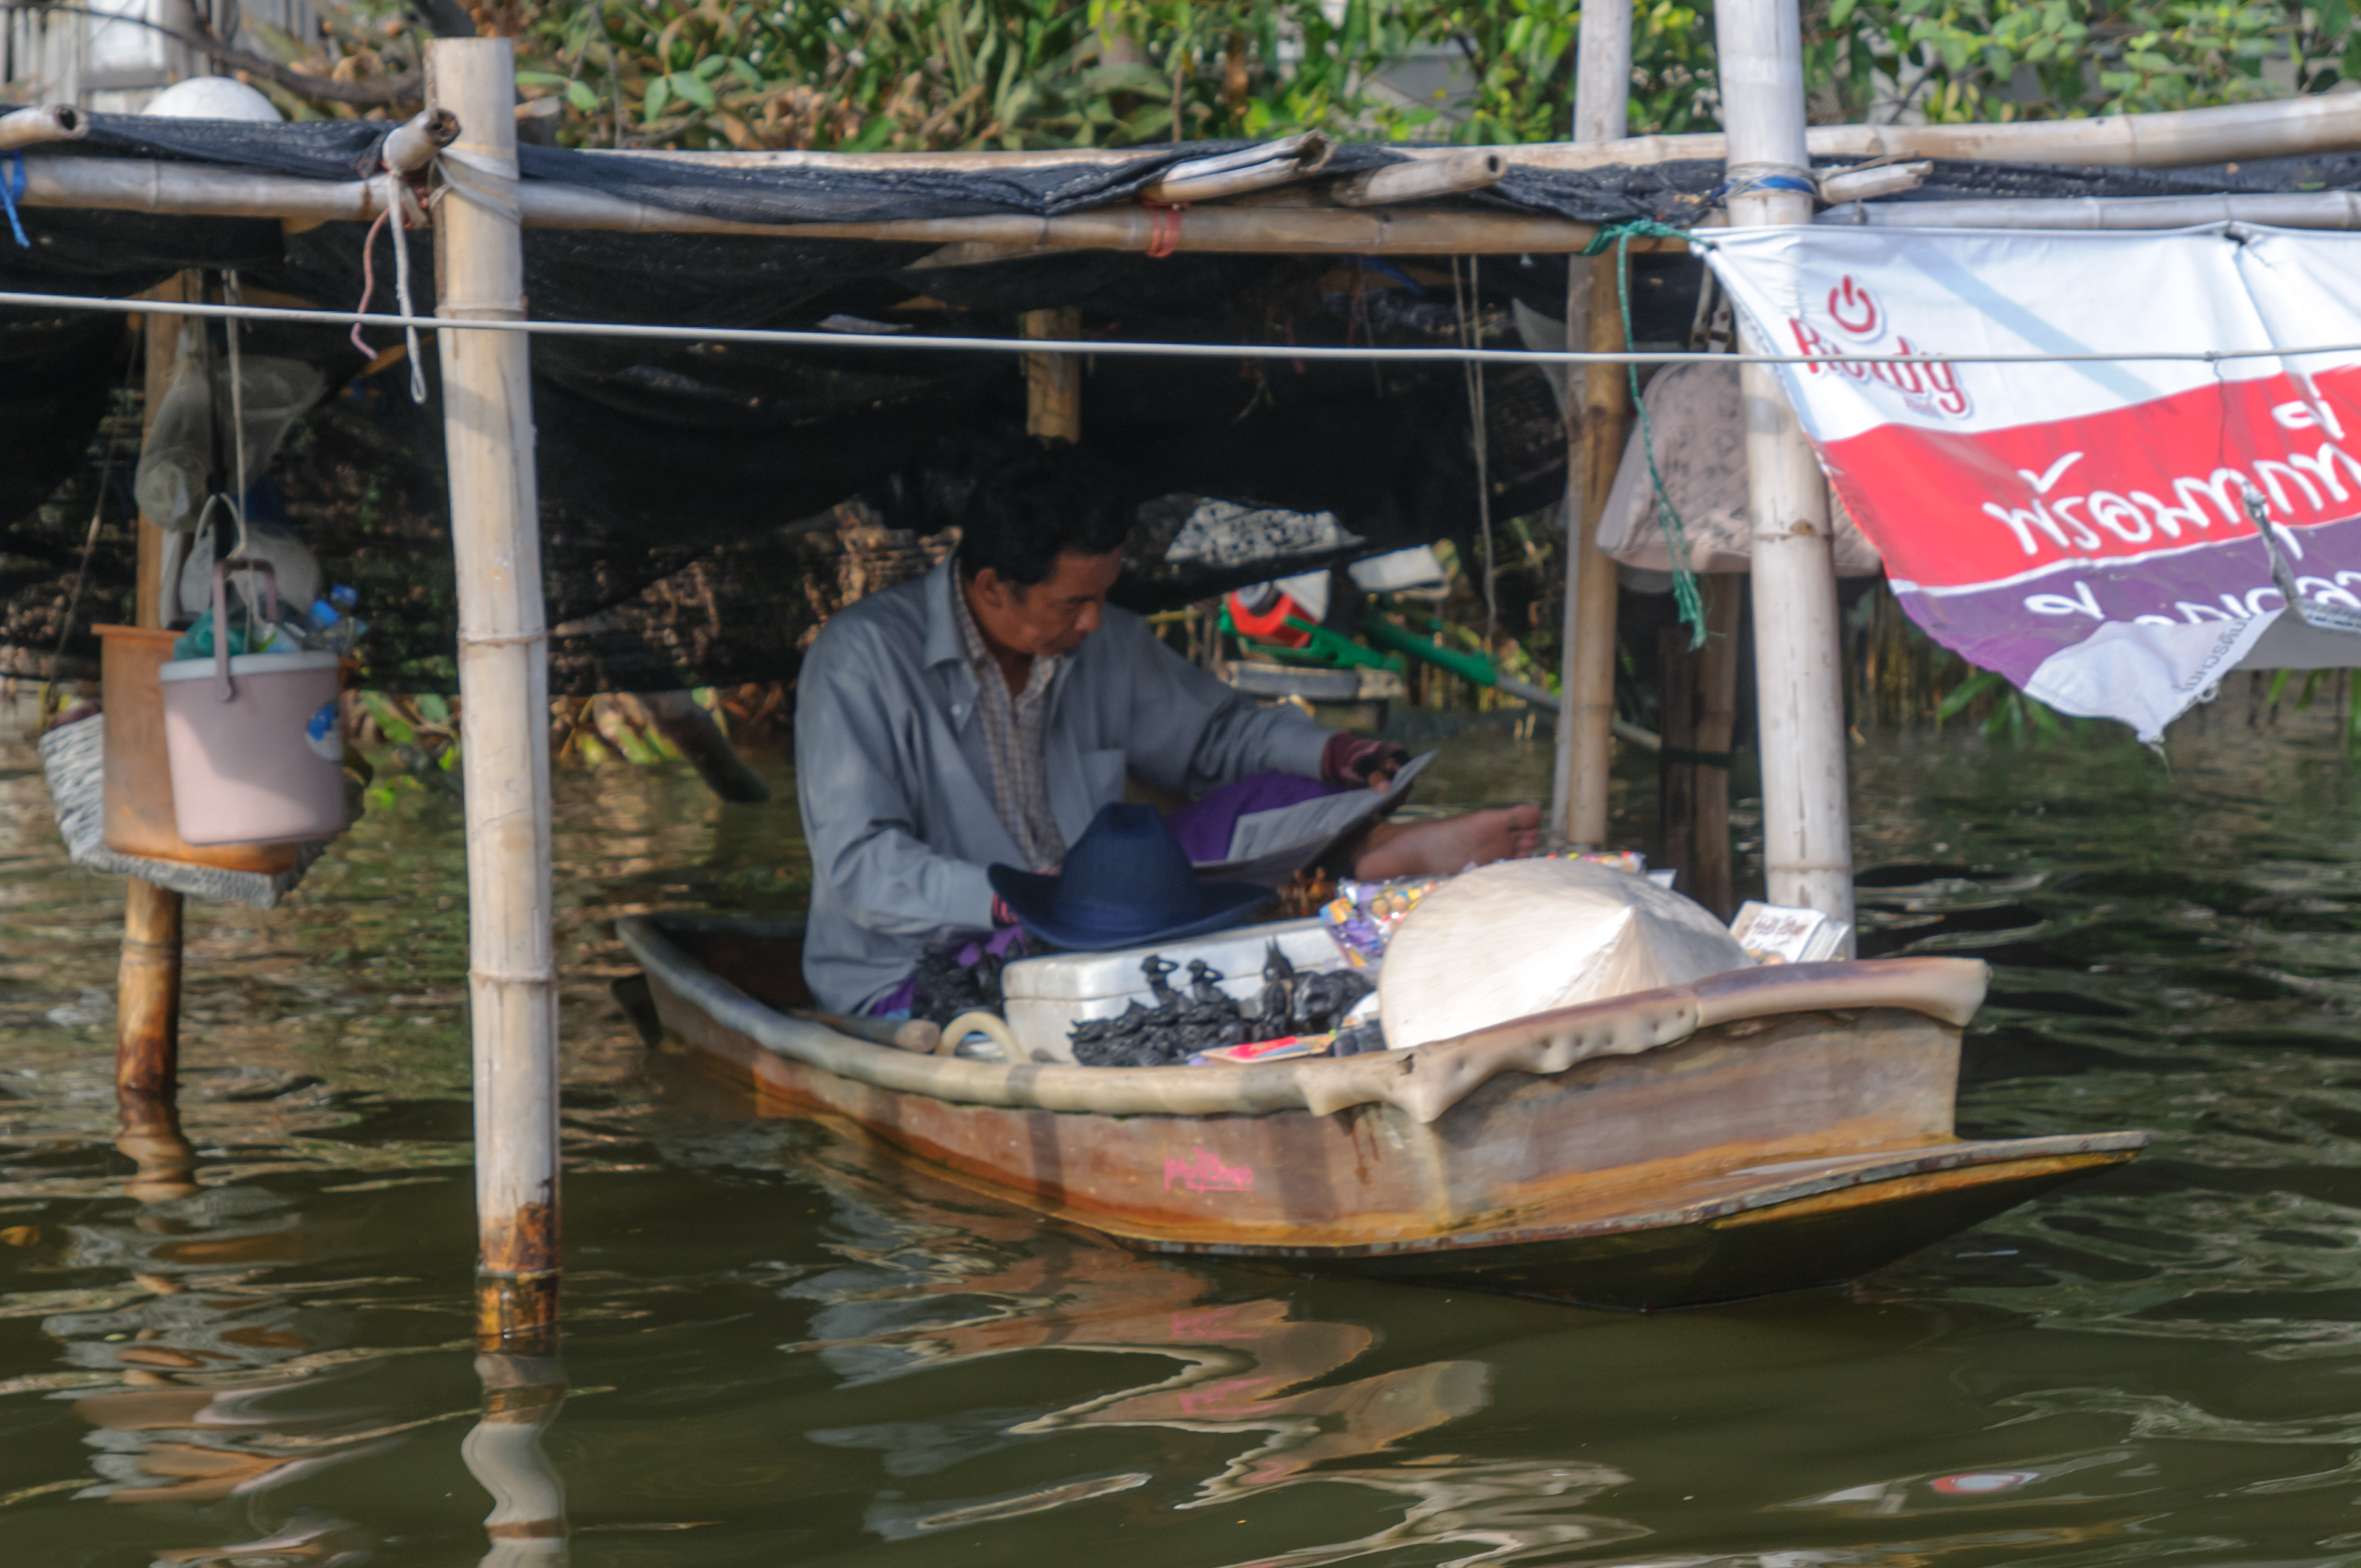
boat, vehicle, nikon, waterway, thailand, boating, bangkok, watercraft, raft, d300, thailandia